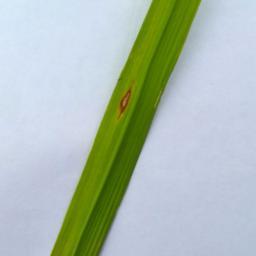
Label: Rice___Leaf_Blast